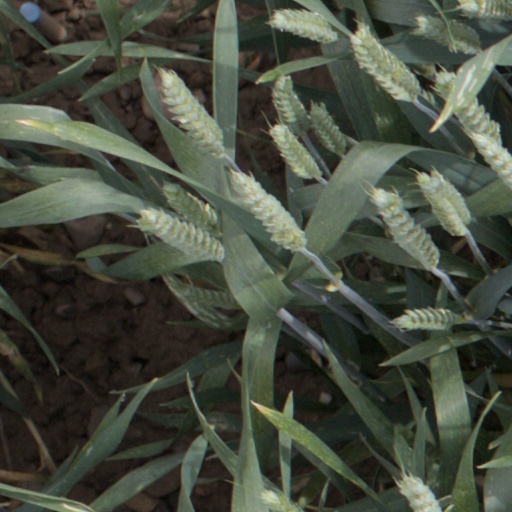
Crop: wheat